United Nations Security Council Resolution 993

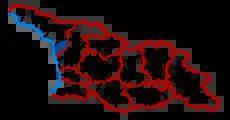
Gali region (highlighted)

United Nations Security Council resolution 993, adopted unanimously on 12 May 1995, after reaffirming all resolutions on Georgia, particularly 971 (1995), the Council discussed efforts for a political settlement between Georgia and Abkhazia and extended the mandate of the United Nations Observer Mission in Georgia (UNOMIG) until 12 January 1996.